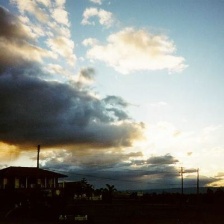
Cloud type: Stratocumulus